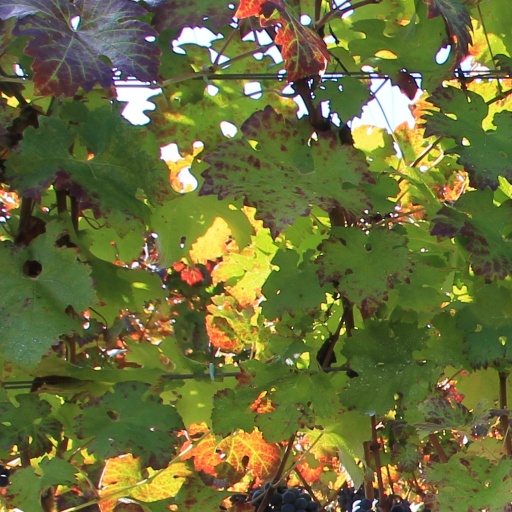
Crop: grape